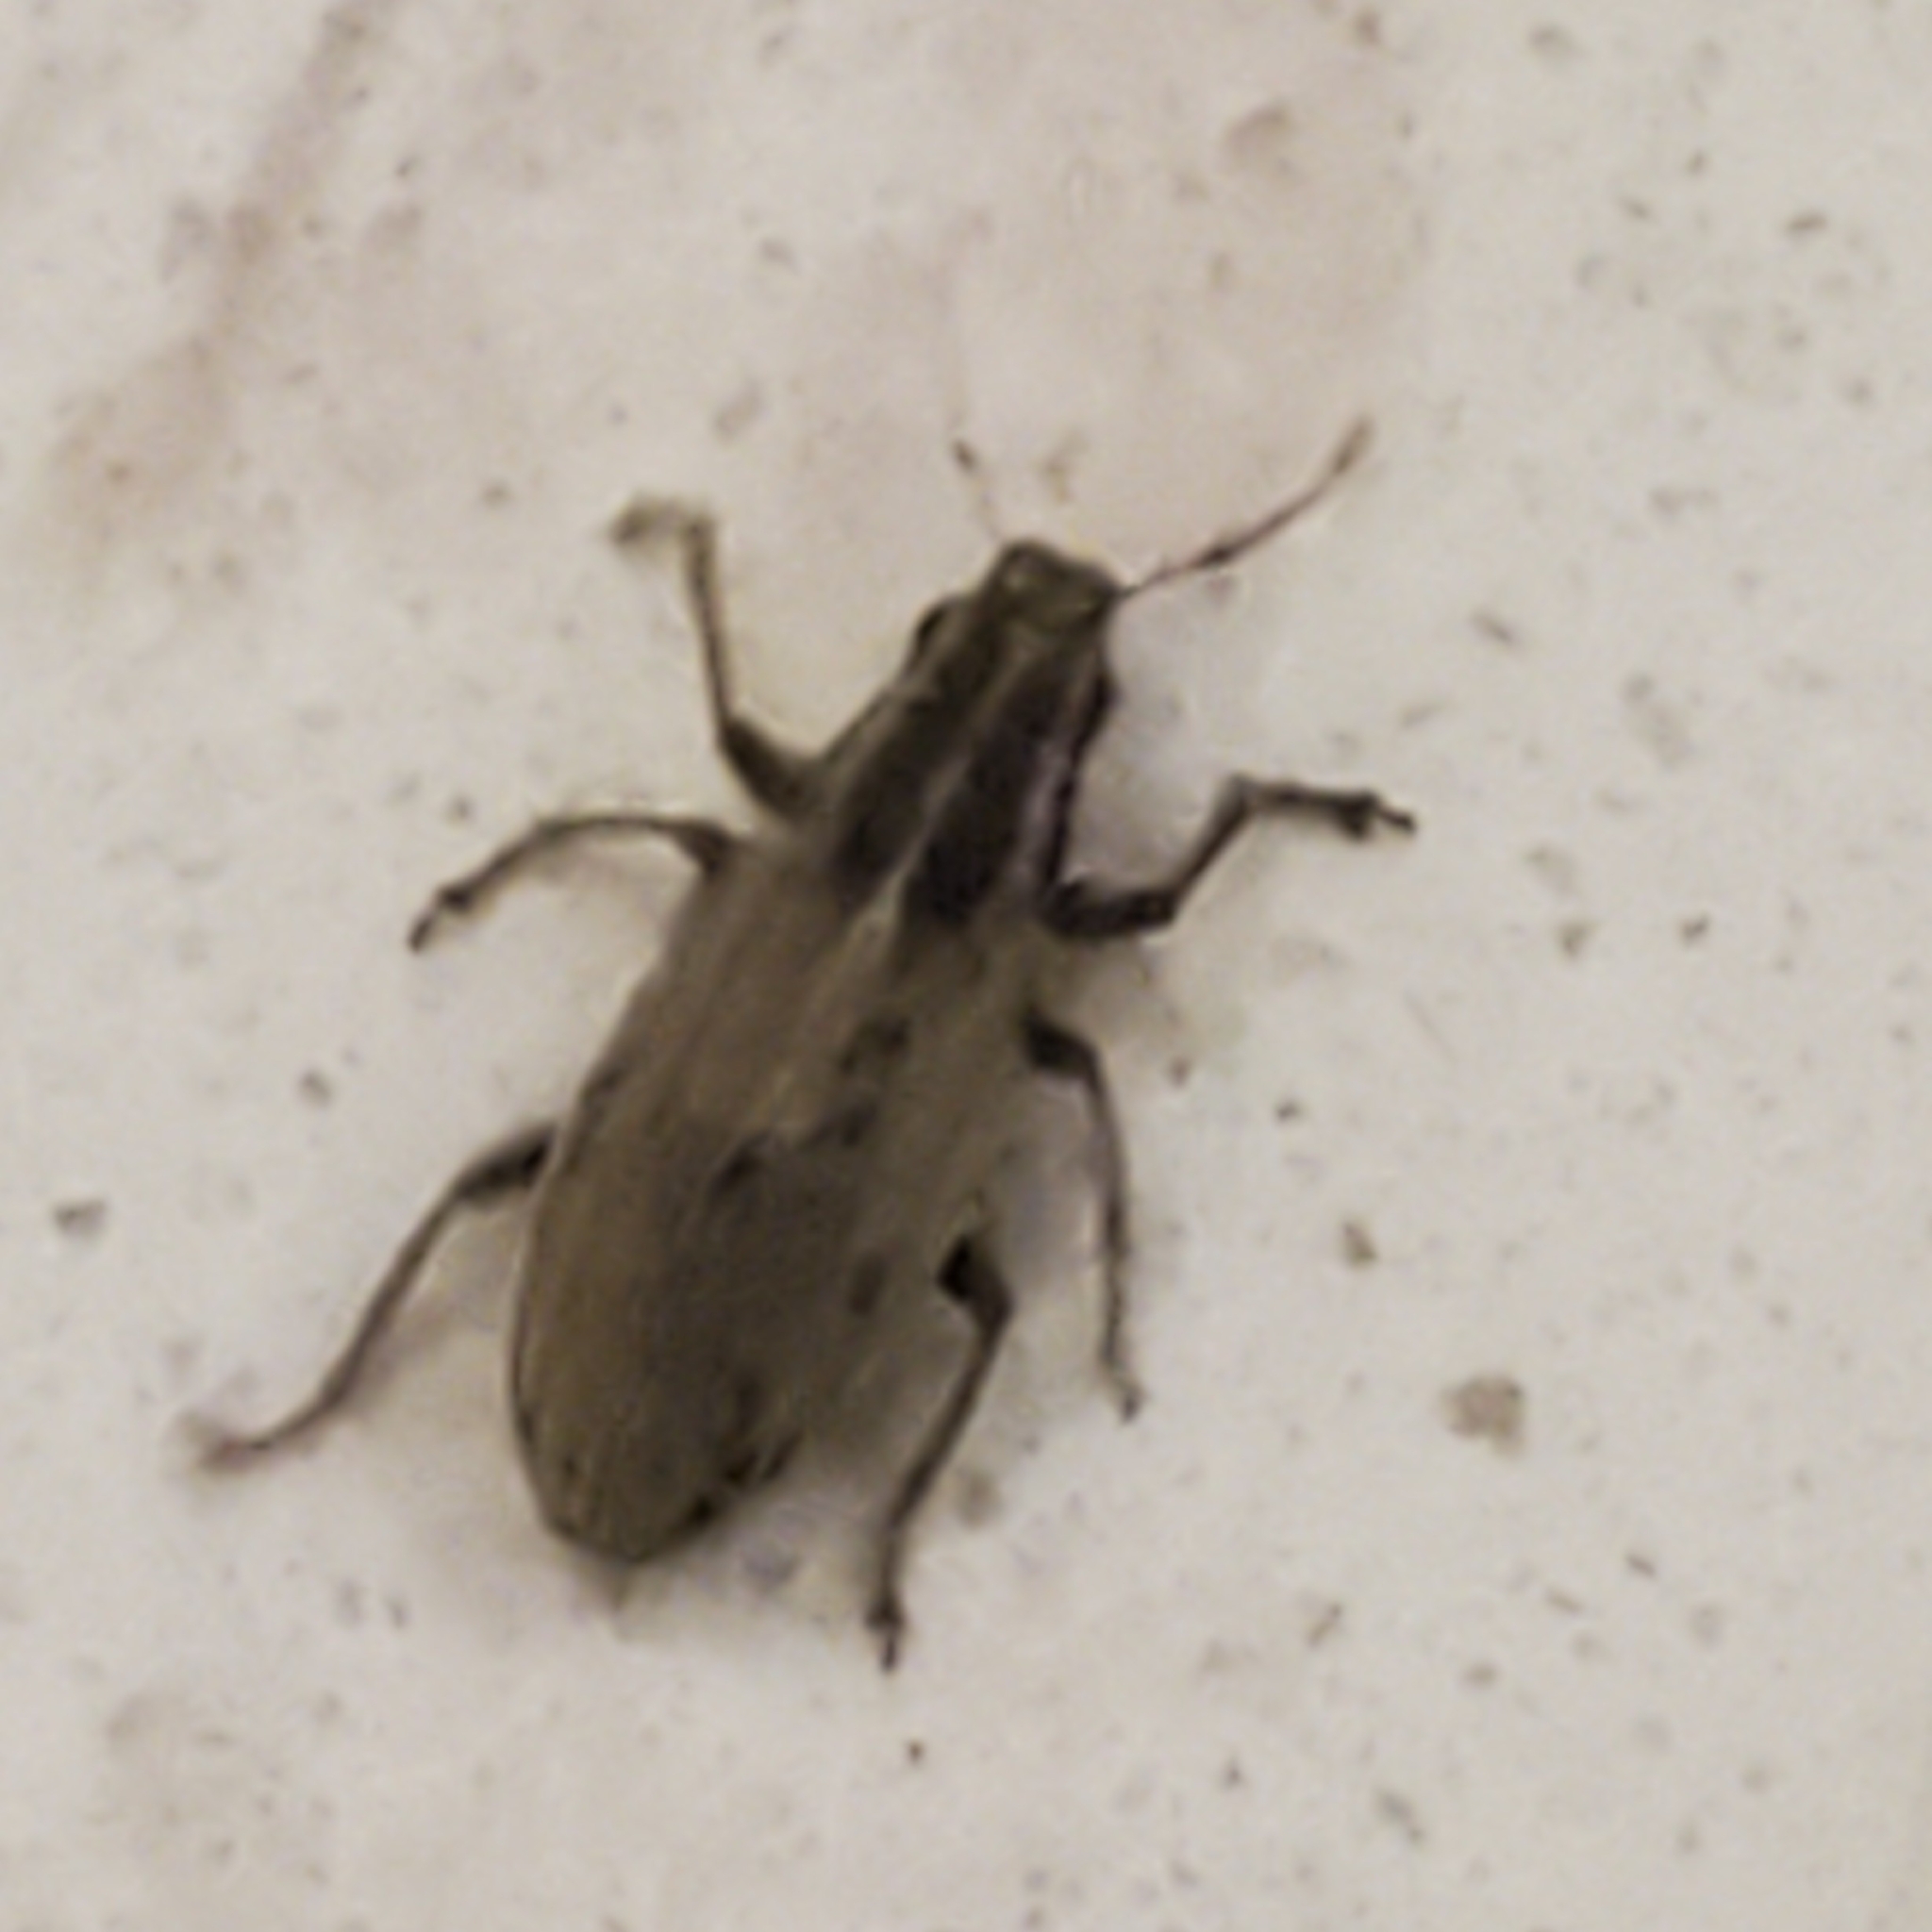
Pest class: pea_leaf_weevil